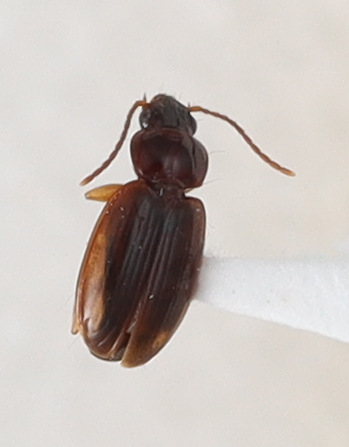
Scientific name: Trechus obtusus
Plot: 2
Trap: S
Collected: 20220713